Hymie Jacobson

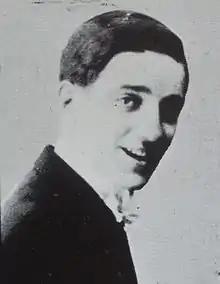
Hymie Jacobson

Hymie Jacobson, also known as Hy Jacobson (1895–1952), was an American actor and composer in Yiddish vaudeville, films and theater. Born 1895 in Chicago to actors Joseph and Bessie Jacobson. His sister, Henrietta, married Yiddish theatre actor Julius Adler; his brother, Irving, was also a performer. He and Irving also owned some of the key venues for Yiddish theater in New York City. He played child roles from the age of 4 in Cincinnati. His first adult role was at the Arch Street Theatre in Philadelphia (1917) as the comic in "Panie Romani". In 1918 he played in the Peoples Theater and the following year was buff-comic (the company buffoon) at the Second Avenue Theater in the Yiddish Theater District. In 1921 he played at Boris Thomashevsky's National Theater, in 1927 at the Public Theater, then in Boston and Chicago.